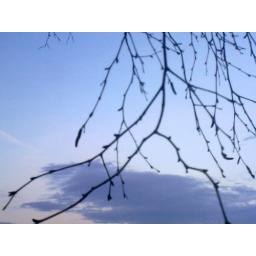
Looking through branches of a tree in a forest in Germany